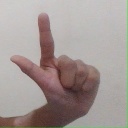
अक्षर: ल